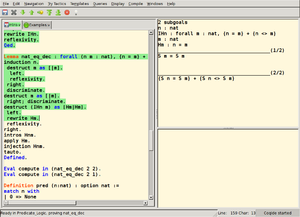
Coq est un assistant de preuve utilisant le langage Gallina, développé par l'équipe PI.R2 de l’Inria au sein du laboratoire PPS du CNRS et en partenariat avec l'École polytechnique, le CNAM, l'Université Paris Diderot et l'Université Paris-Sud.